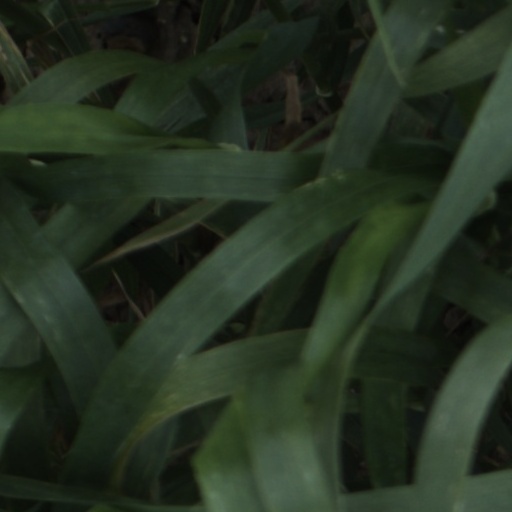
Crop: wheat